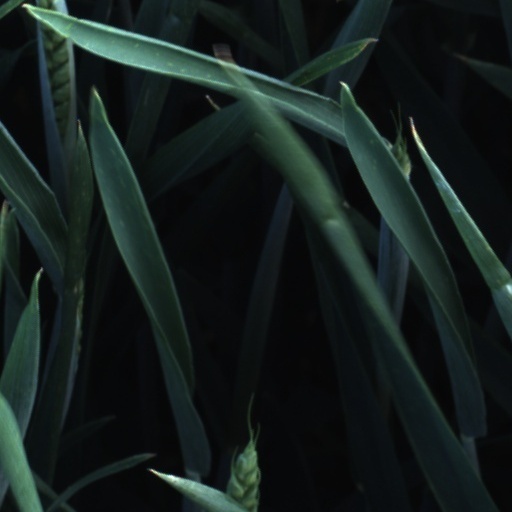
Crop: wheat